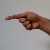
The image shows a hand gesture representing the letter 'G' in Indian Sign Language.